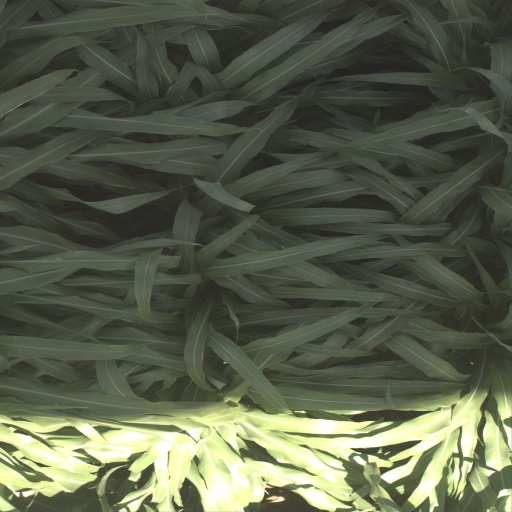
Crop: sorghum